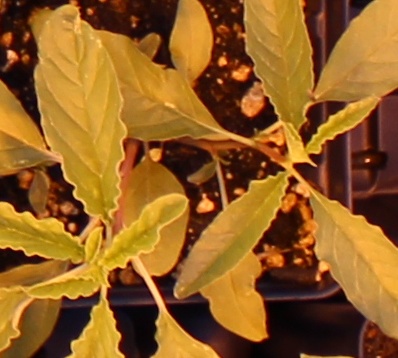
Label: Waterhemp